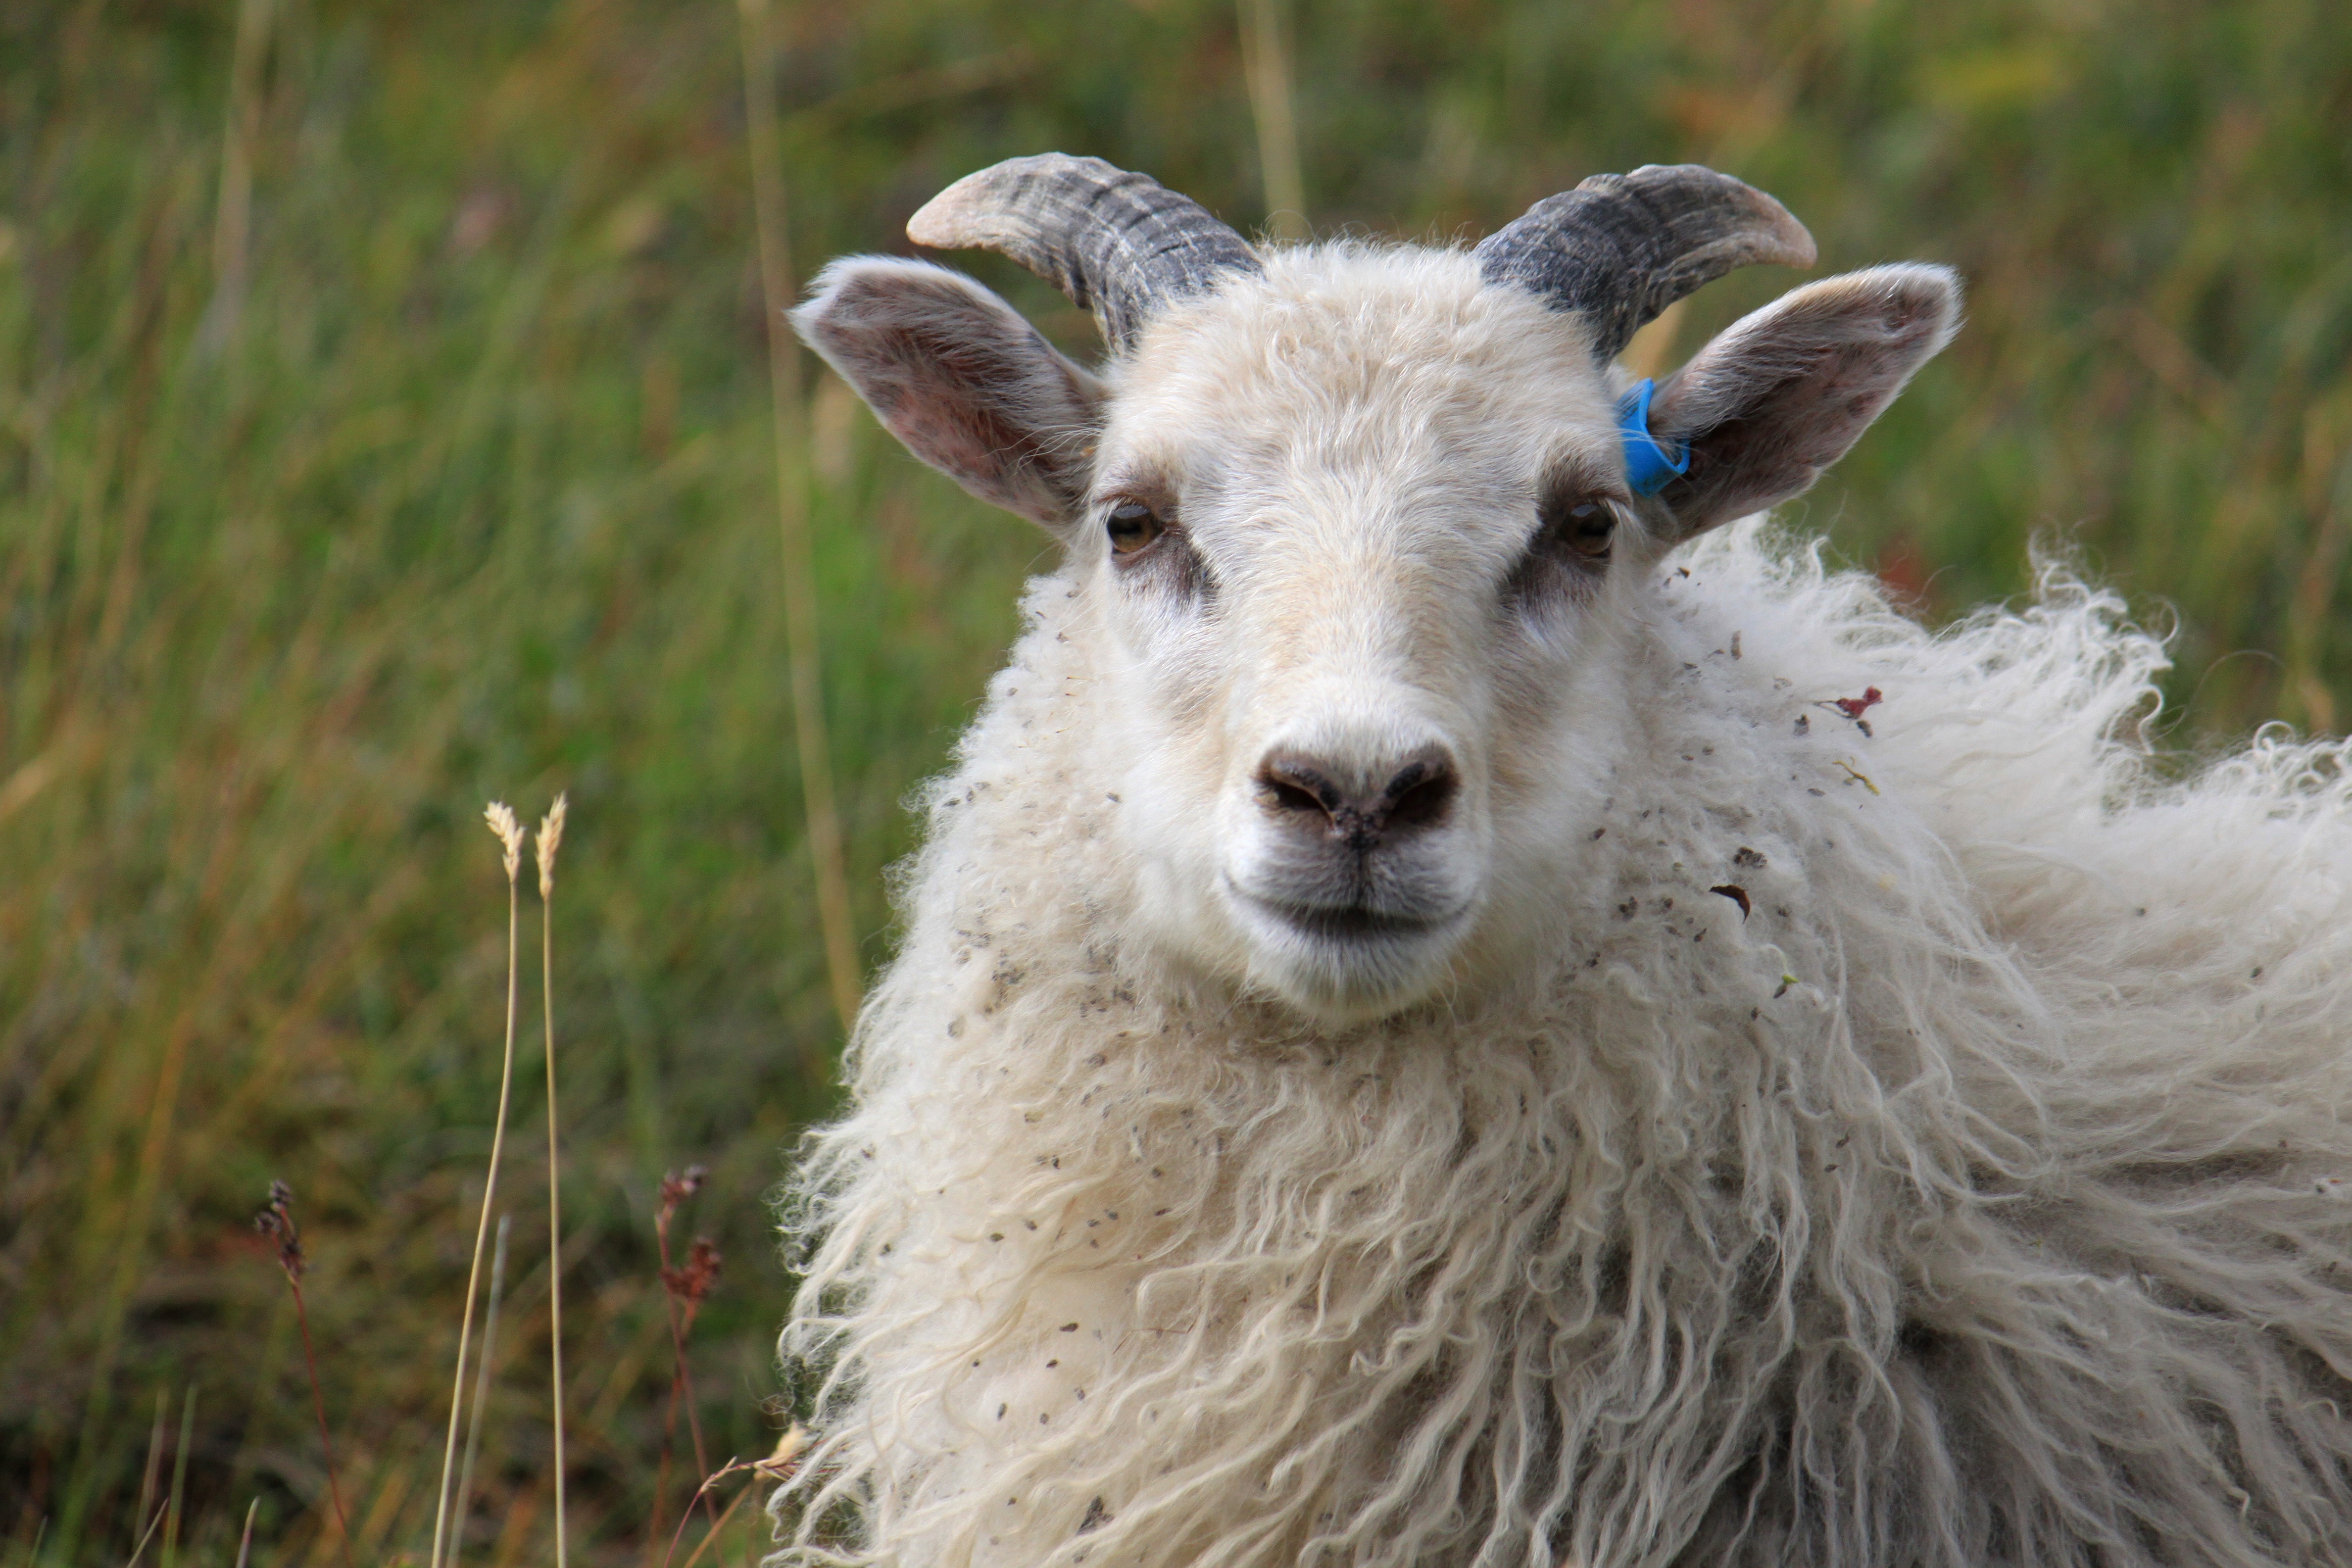
grass, horn, pasture, grazing, sheep, mammal, fauna, lamb, goats, animals, vertebrate, sheeps, may, both, cow goat family